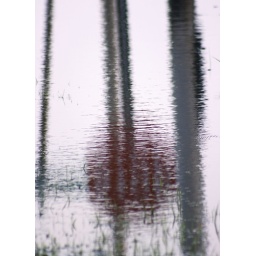
There is a little bit of water in teh field near my home...